Elisabeth of Romania

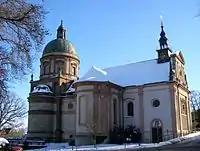
The "Hedinger Kirche" of Sigmaringen, Elisabeth's burial place

After the death of King Ferdinand I in 1927, Romania began a period of great instability. After Crown Prince Carol renounced his rights to be able to live with his mistress Magda Lupescu, his son ascended to the throne as King Michael I under the direction of a Council of Regency. Nevertheless, a significant part of the population supported the rights of Carol, who finally managed to take the crown in 1930. Very close to her brother, Elisabeth actively supported his return to Romania. She kept him daily informed of the country's political life during his years of exile.